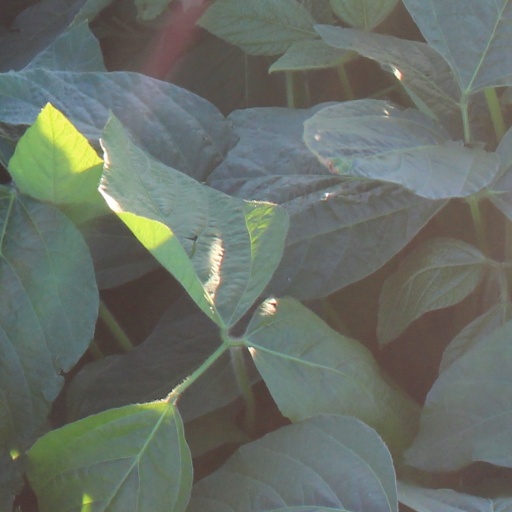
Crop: soybean